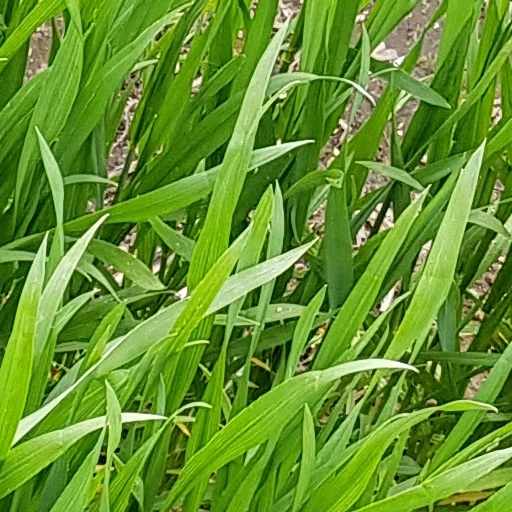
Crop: wheat